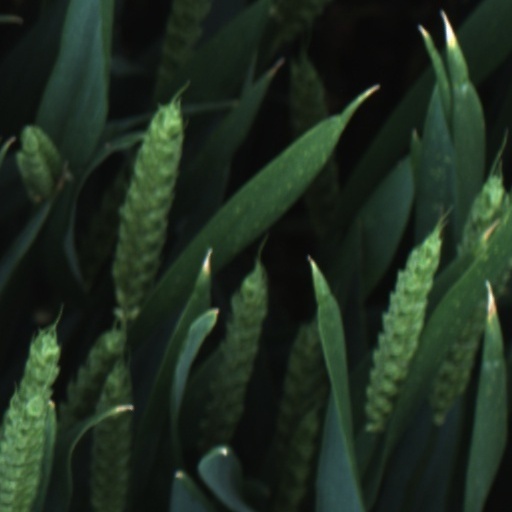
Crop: wheat